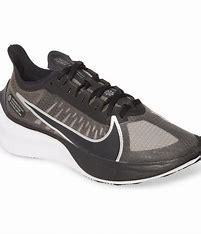
Brand: Nike
Model: Zoom Gravity